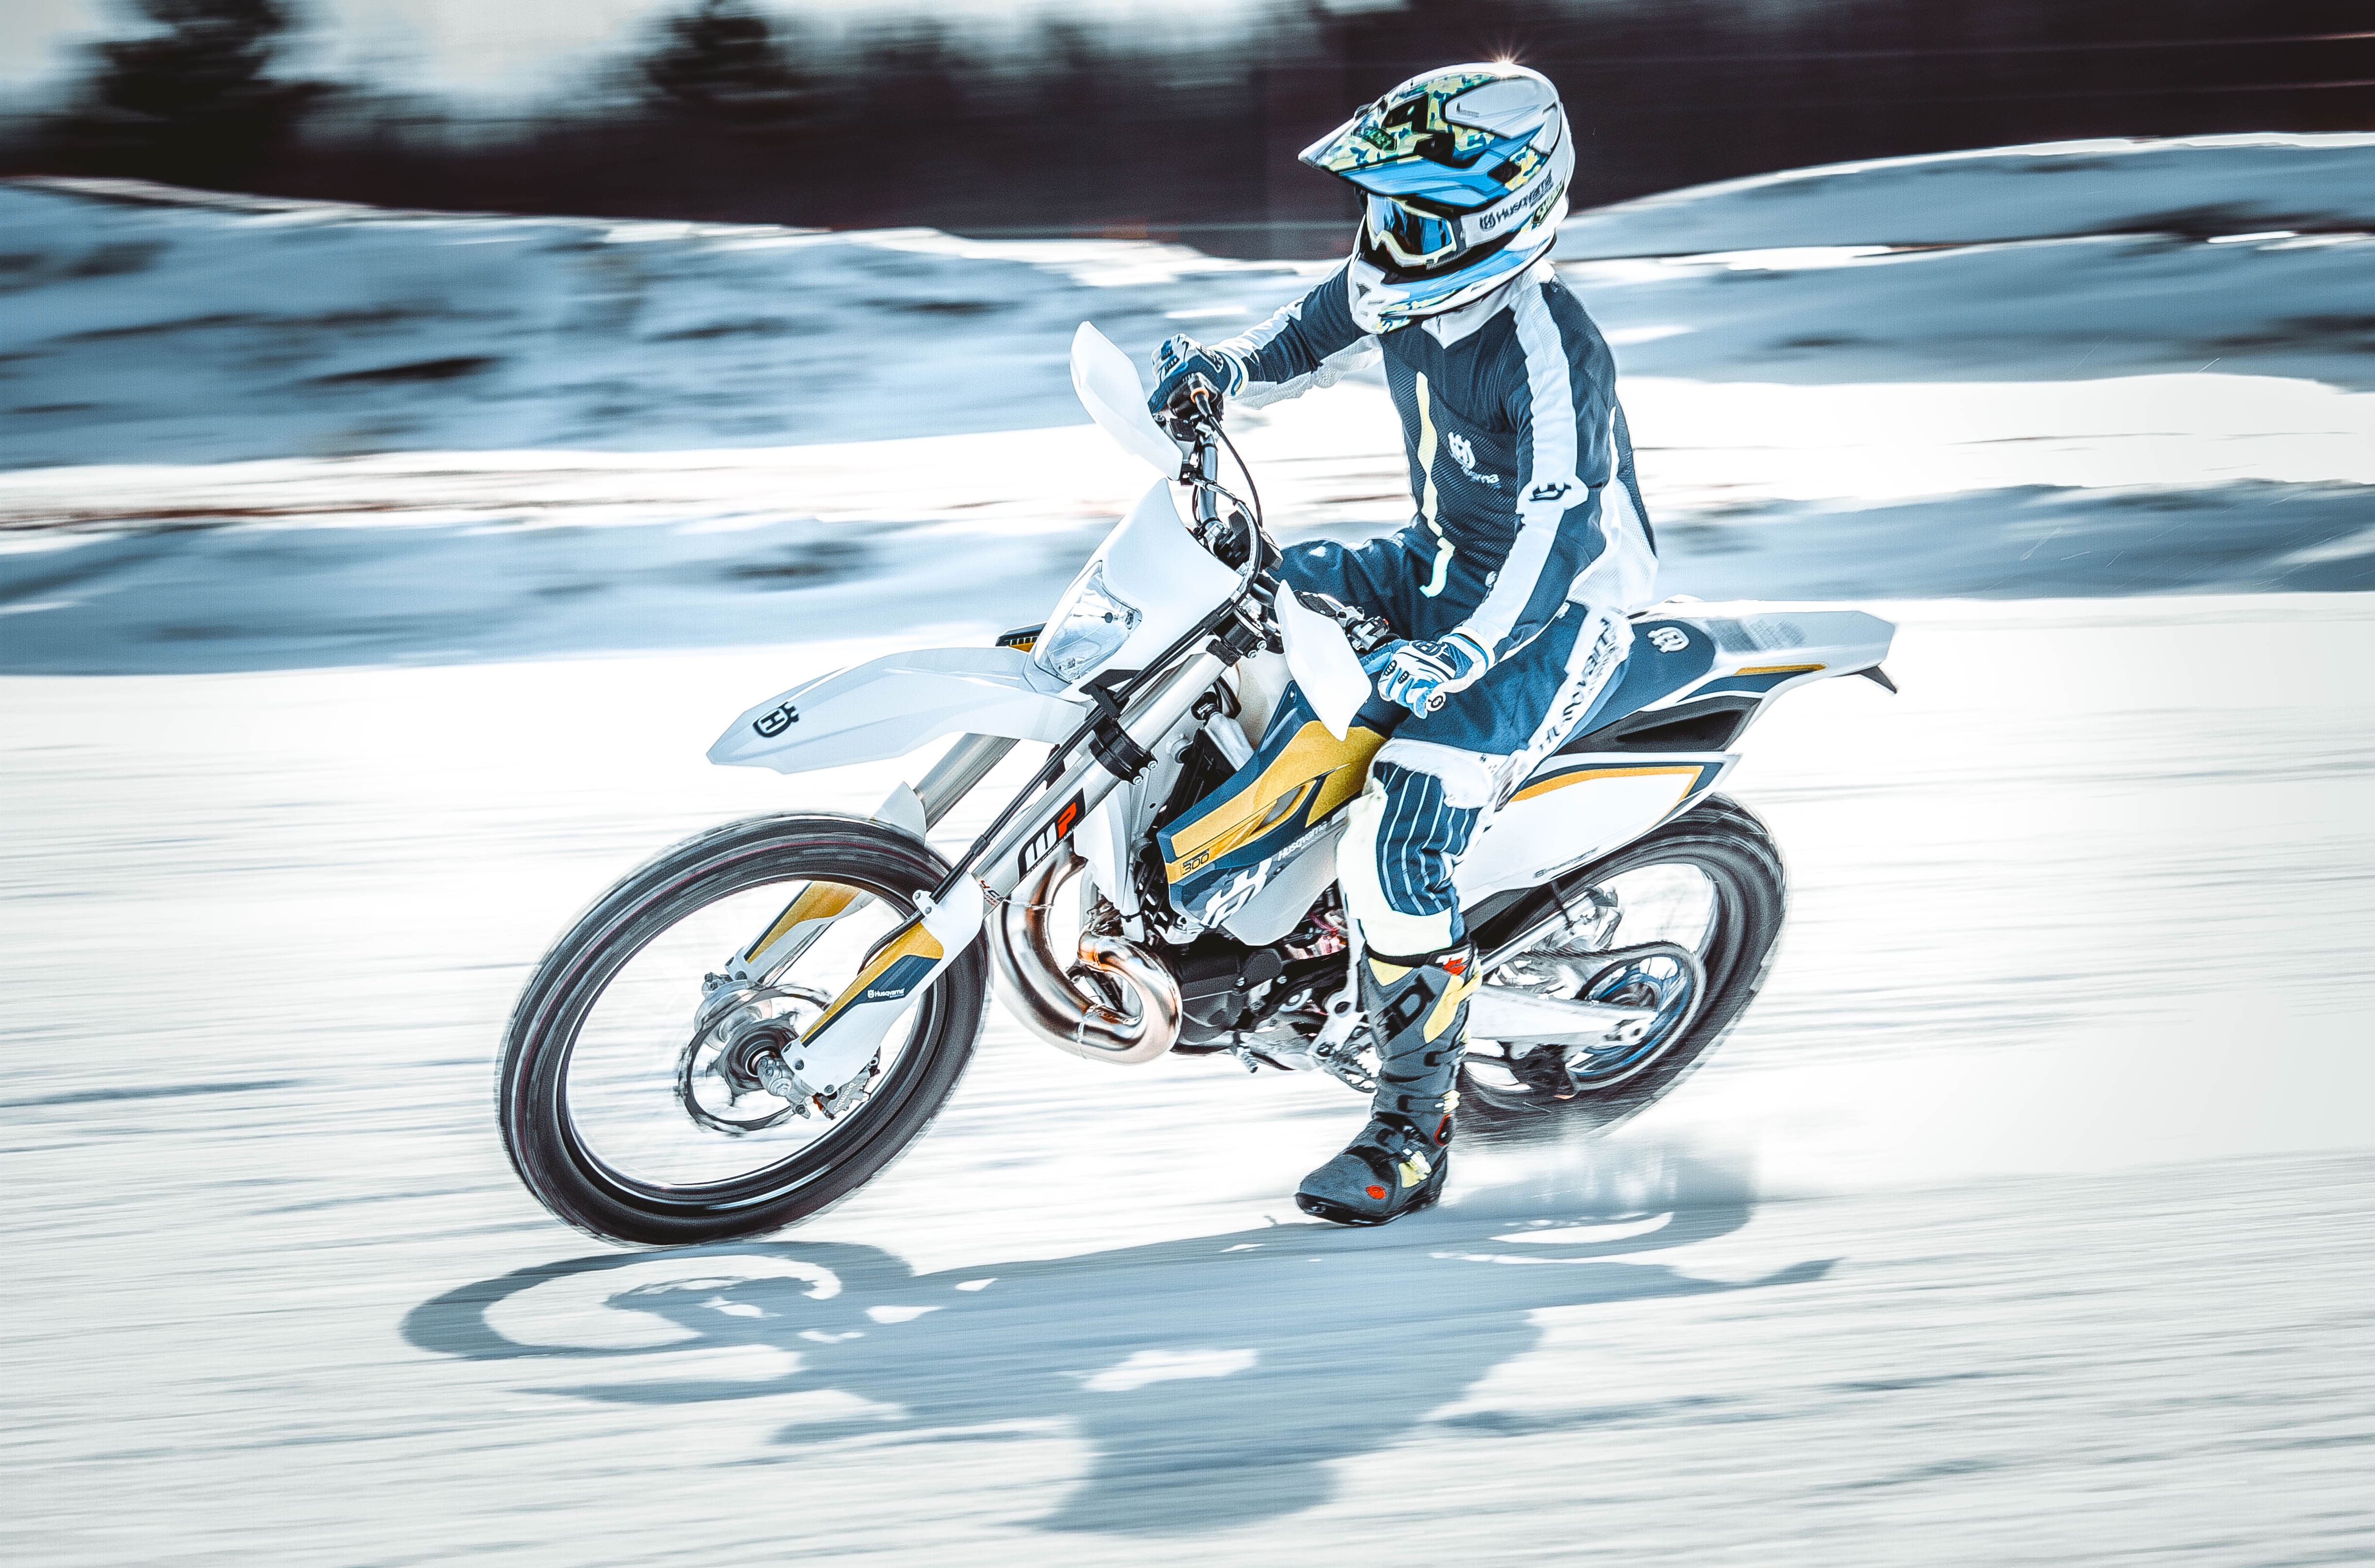
car, vehicle, motorcycle, extreme sport, sports, racing, motorsport, stunt, freestyle motocross, motorcycling, motorcycle racing, road racing, automobile make, stunt performer, motorcycle speedway